Socratea exorrhiza

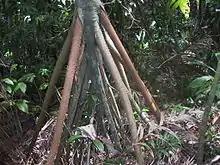
A close up view of the stilt roots

E. J. H. Corner in 1961 hypothesised that the unusual stilt roots of "S. exorrhiza" were an adaptation to allow the palm to grow in swampy areas of forest. No evidence exists that stilt roots are in fact an adaptation to flooding, and alternative functions for them have been suggested. John H. Bodley suggested in 1980 that they in fact allow the palm to "walk" away from the point of germination if another tree falls on the seedling and knocks it over. If such an event occurs then the palm produces new vertical stilt roots and can then right itself, the original roots rotting away. Radford writes in the "Skeptical Inquirer" in December 2009 that "As interesting as it would be to think that when no one is around trees walk the rainforest floor, it is a mere myth", and cites two detailed studies that came to this conclusion. Other advantages of stilt roots over normal roots have since been proposed. Swaine proposed in 1983 that they allow the palm to colonise areas where there is much debris (for example, dead logs) as they can avoid it by moving their roots. Hartshorn suggested in 1983 that stilt roots allow the palm to grow upwards to reach light without having to increase the diameter of the stem. It was also thought that the roots may confer an advantage when the palm is growing on a slope, but no evidence has been found that this is the case. These very thick (8–10 cm) roots grow as much as 70 cm longer in a month.